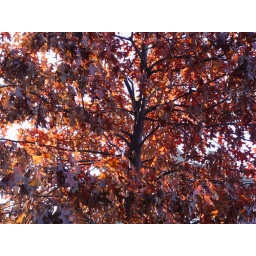
tree framed against the sky 3